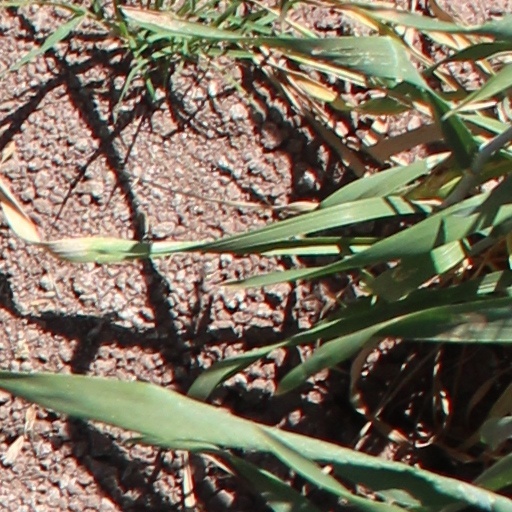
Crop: wheat